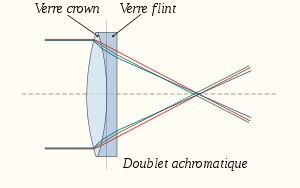
Un doublet achromatique est un doublet de lentilles conçu pour limiter les effets des aberrations chromatique et sphérique. L'achromat corrige les distances focales de faisceaux lumineux de différentes longueurs d'onde pour mieux les faire converger vers le même plan.
Une aberration chromatique est une aberration optique qui produit différentes mises au point en fonction de la longueur d'onde. On observe alors une image floue et aux contours irisés. Elle résulte de la décomposition de la lumière blanche en plusieurs bandes de couleurs.